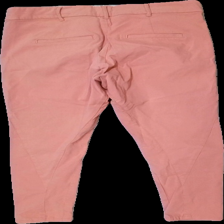
View: back
Type: Trousers
Category: Ladies
Brand: Kappahl
Colors: Pink
Material: 60% Viscose 40% Nylon
Cut: Regular
Size: 40
Season: All
Damage: damaged elastane
Damage location: middle center
Price range: <50
Recommended usage: Export
Description: Pink tight trousers